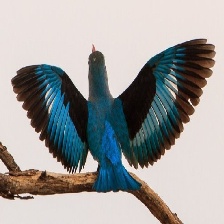
Species: WOODLAND KINGFISHER
Scientific name: HALCYON SENEGALENSIS